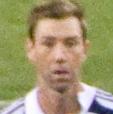
Age: 34